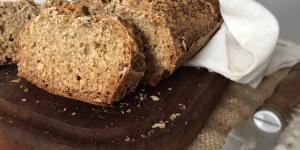
pan integral sin levadura